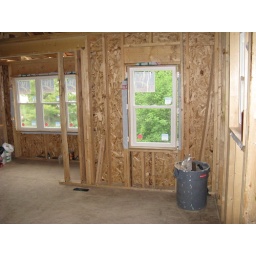
The other bedroom window looking over the garden